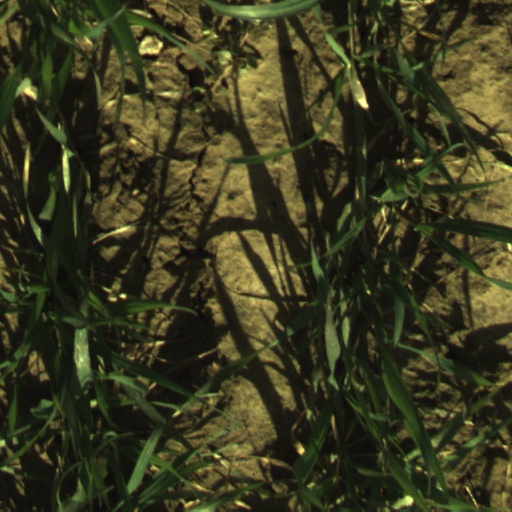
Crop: wheat